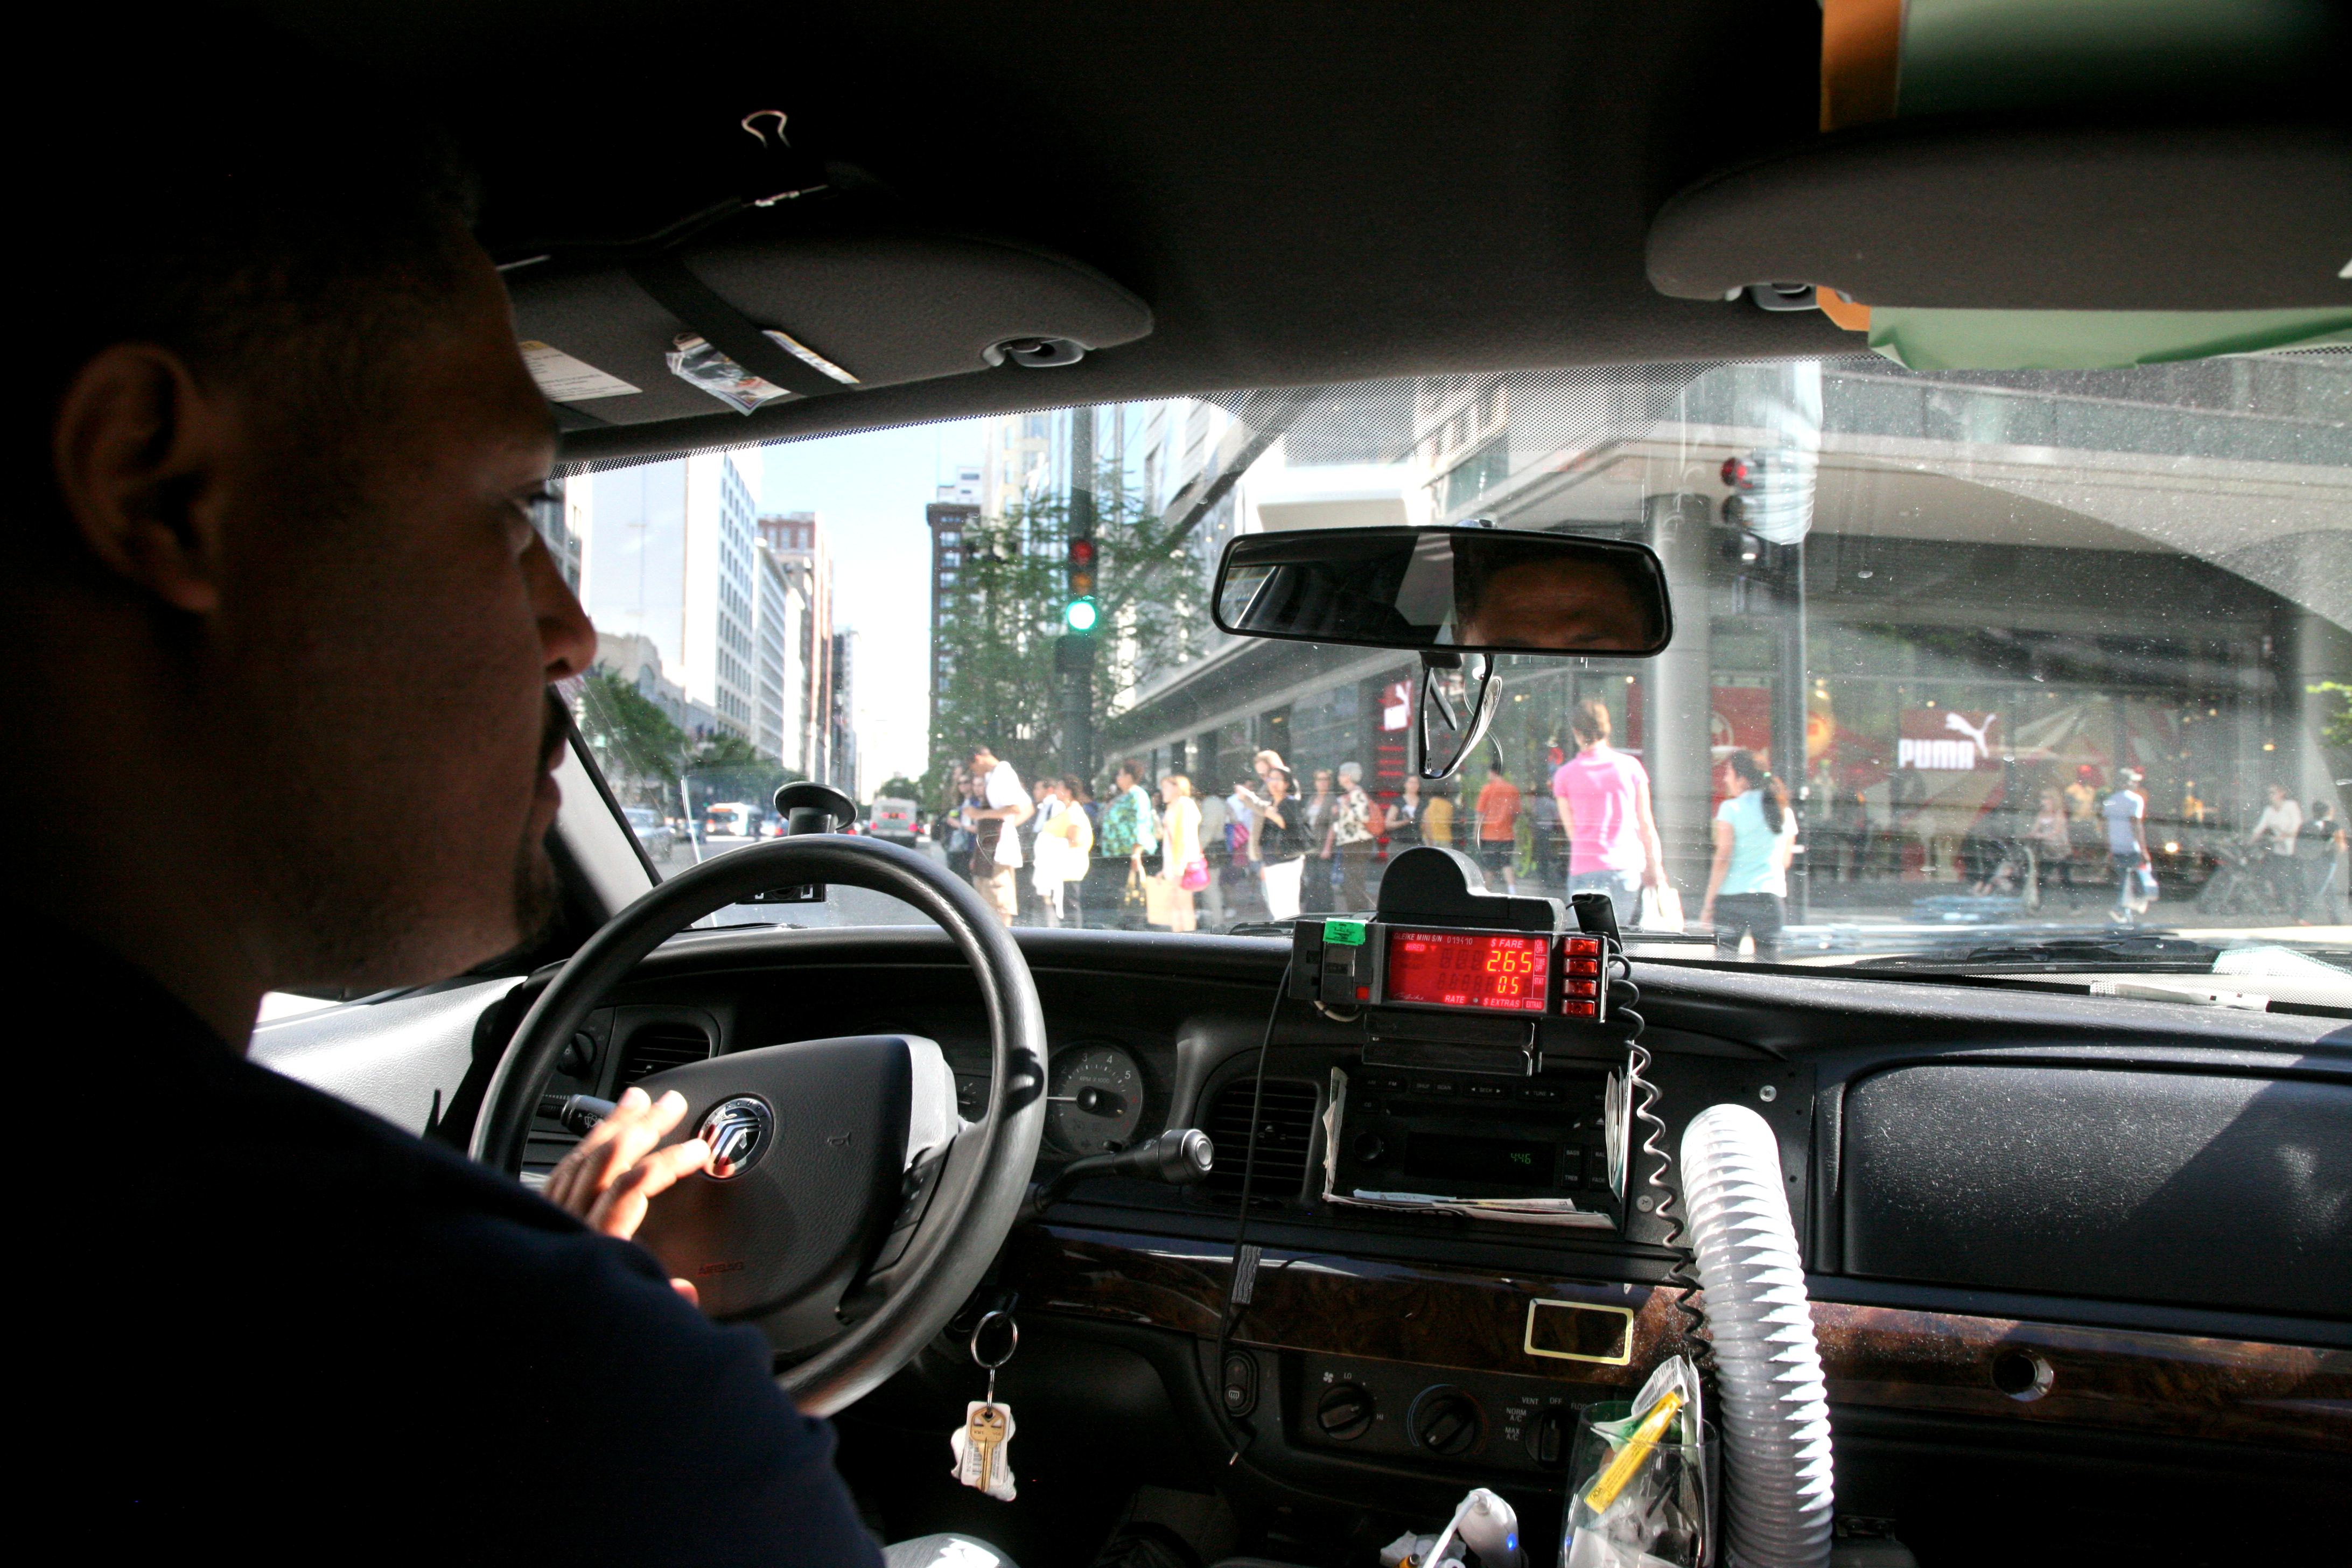
architecture, street, car, building, driving, downtown, taxi, cab, vehicle, chicago, steering wheel, 5d, driver, loop, automobile make, automotive exterior, luxury vehicle